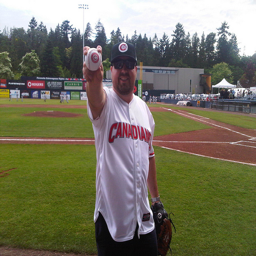
this man is holding a ball up to the camera
a male in a white shirt a baseball and a field
A baseball player holding a ball while standing on a field.
A man wearing a jersey holding a baseball in his hand.
a man that has a baseball in his hand